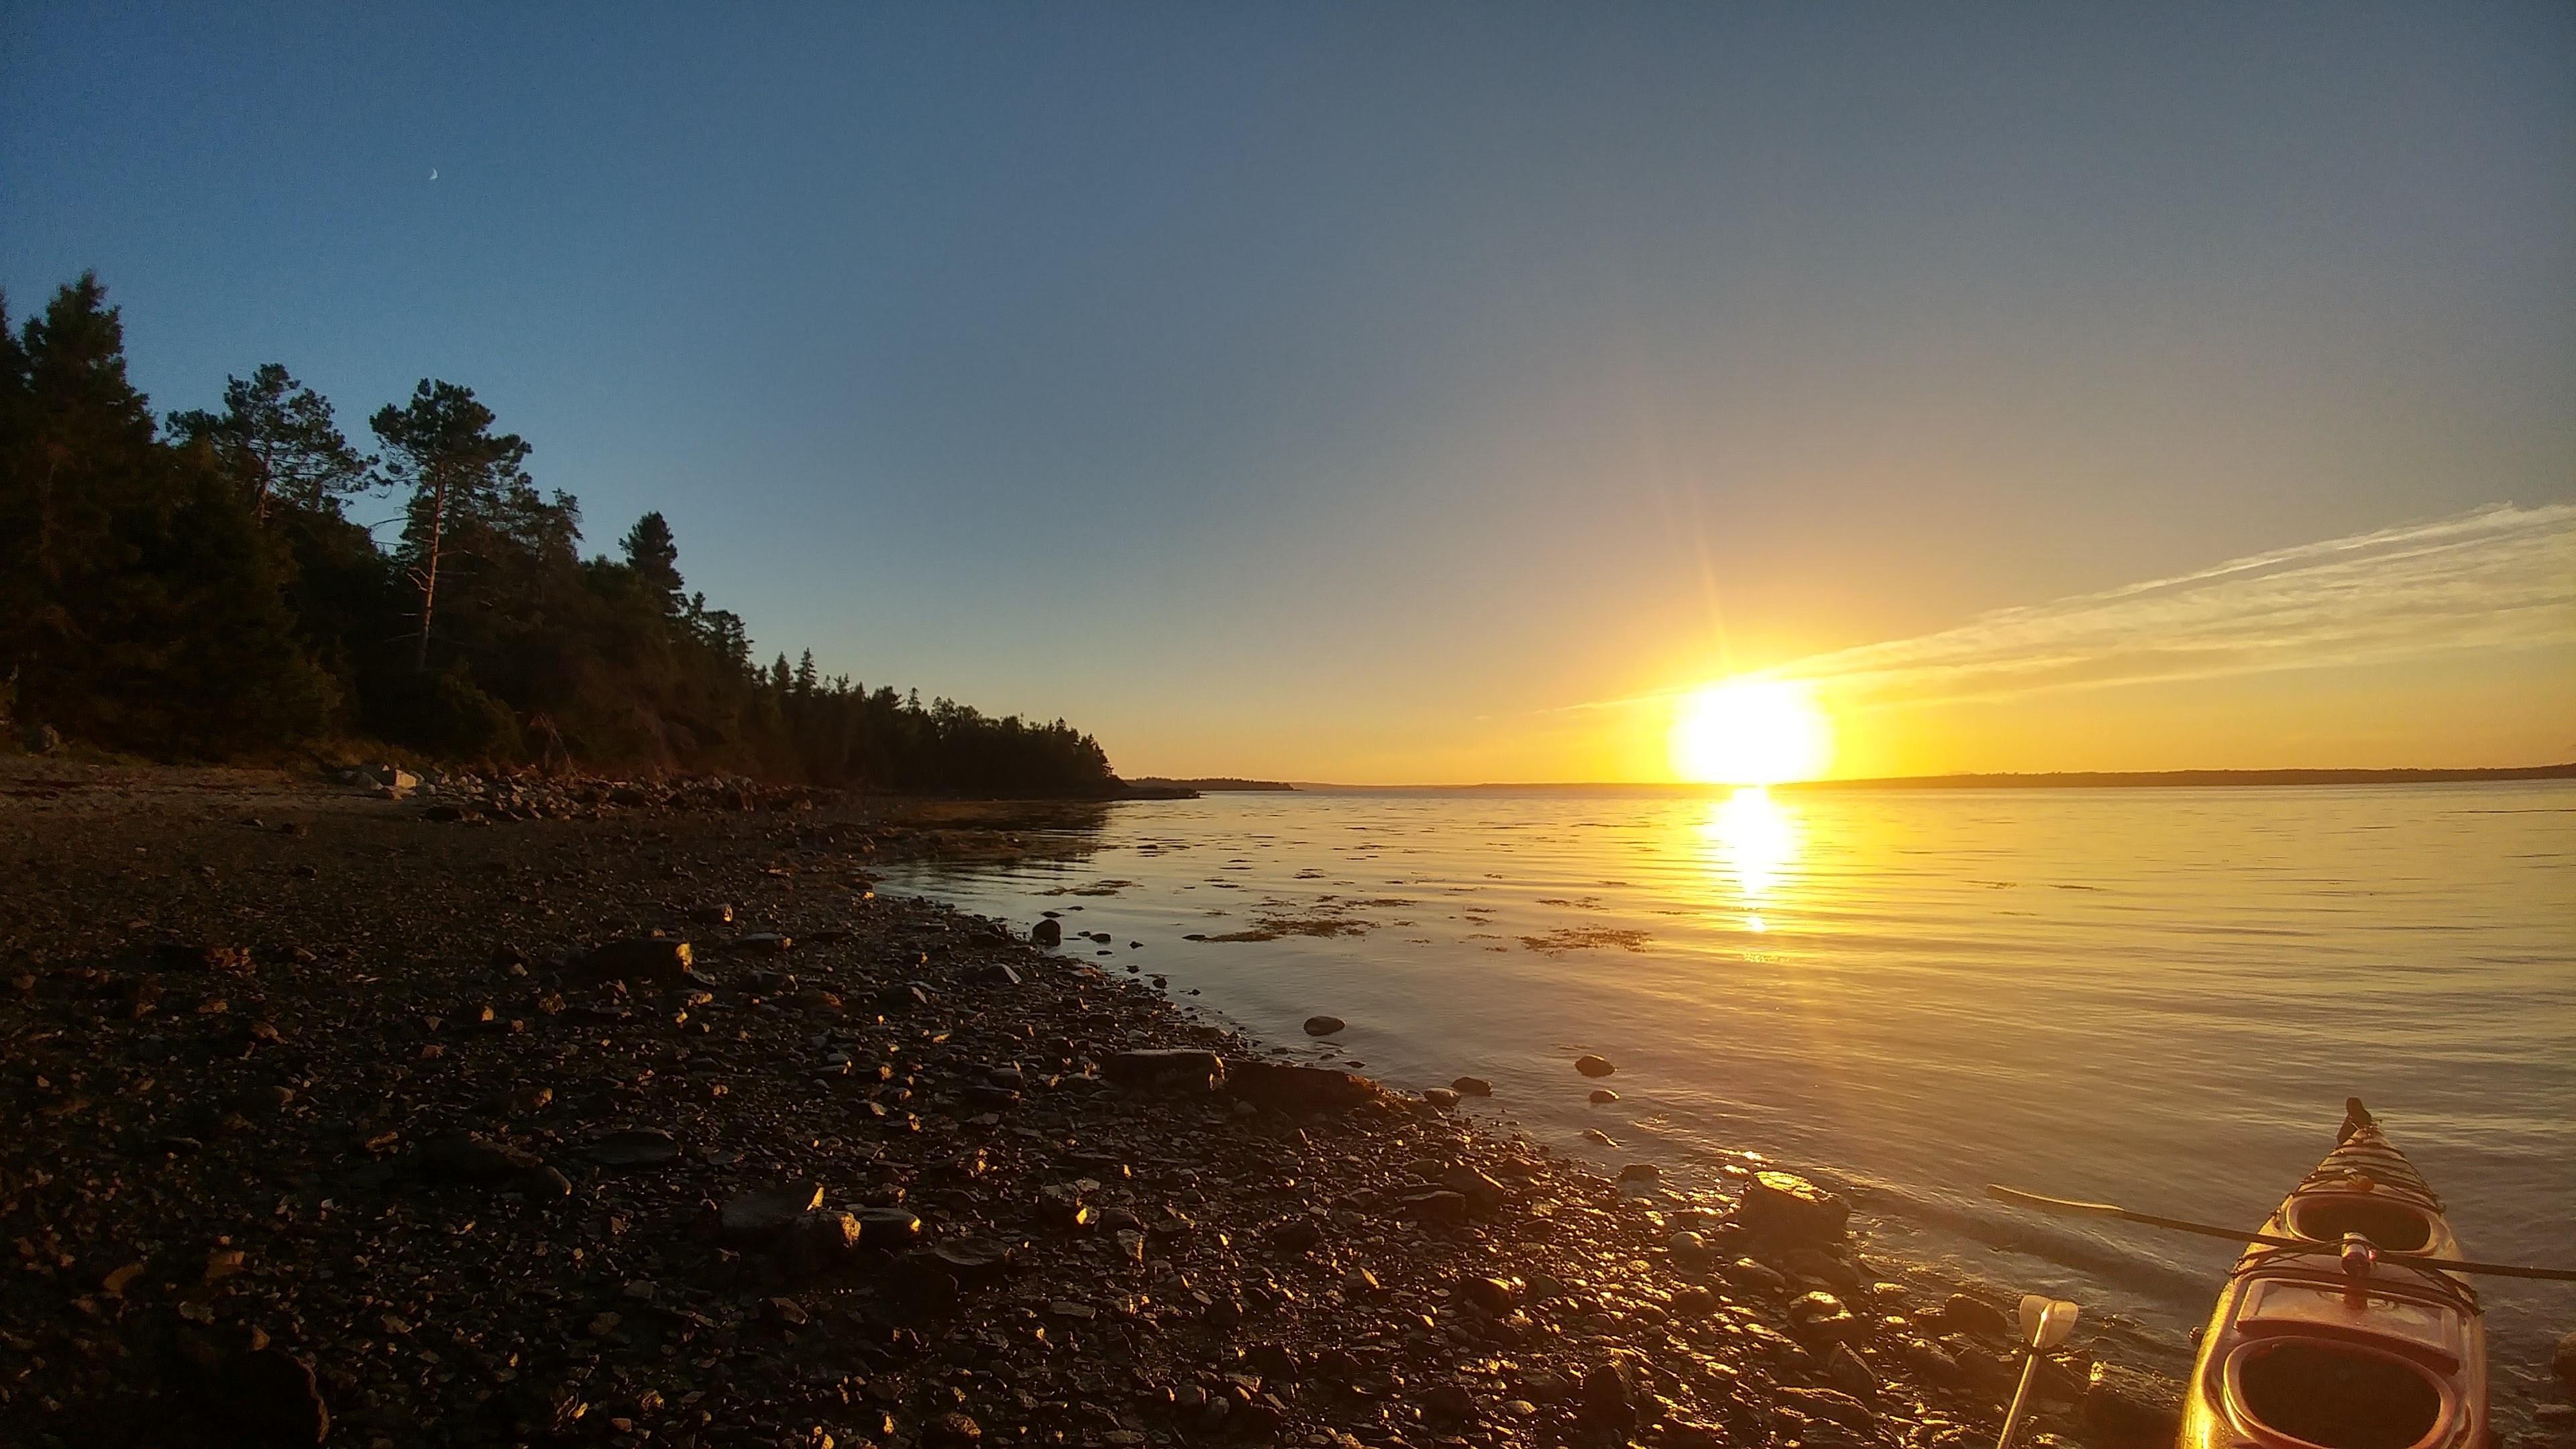
beach, landscape, sea, coast, nature, ocean, horizon, sun, sunrise, sunset, sunlight, morning, shore, wave, dawn, dusk, evening, bay, body of water, acadia